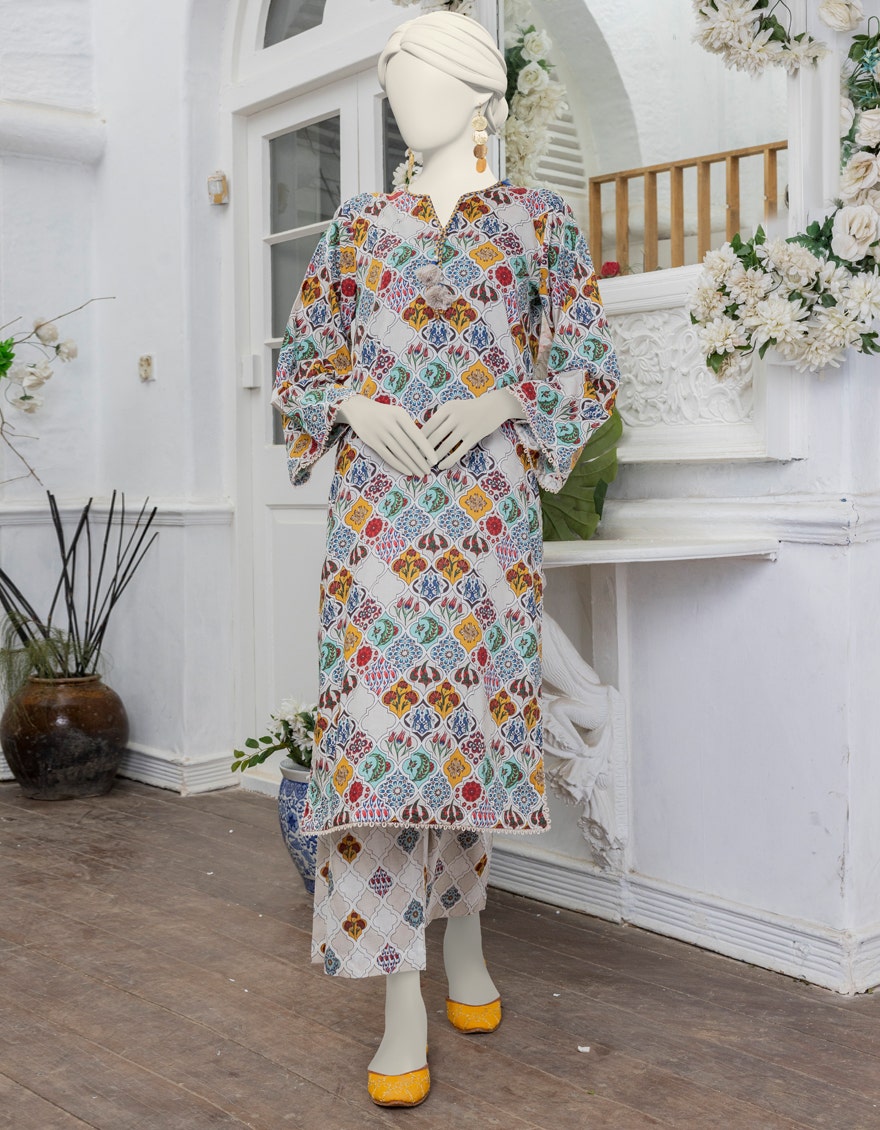
multi kurta pants